Douglas (company)

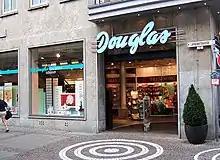
Douglas in Darmstadt, Germany

Douglas AG, doing business as the Douglas Group is a German multinational perfumery and cosmetics chain. Its headquarters are located in Düsseldorf, Germany. The first perfumery to carry the name "Parfümerie Douglas" opened in Hamburg in 1910. Douglas GmbH was part of the Douglas Holding, but since 1 June 2015, 85 percent belong to the financial investor CVC Capital Partners and 15 percent to the Kreke family.